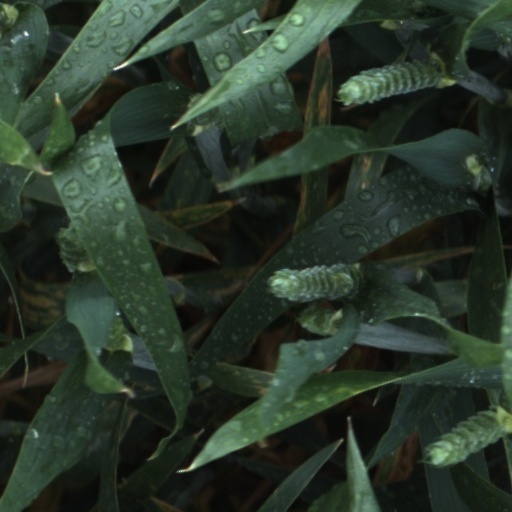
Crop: wheat